Judiciary of Pennsylvania

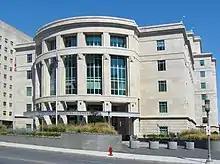
The Pennsylvania Judicial Center within the Pennsylvania State Capitol Complex.

The Supreme Court of Pennsylvania is the state supreme court and court of last resort. The Pennsylvania Supreme Court consists of seven justices.